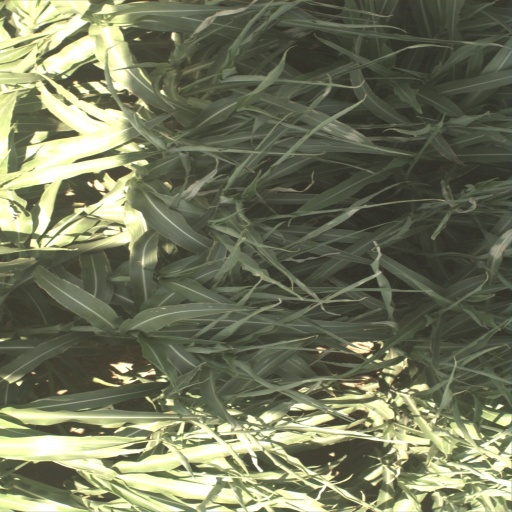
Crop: sorghum